Free-radical addition

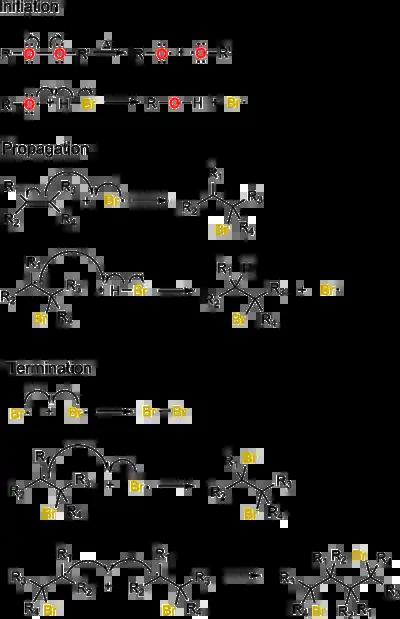
of an alkene

The basic steps in any free-radical process (the radical chain mechanism) divide into: